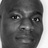
Emotion: neutral